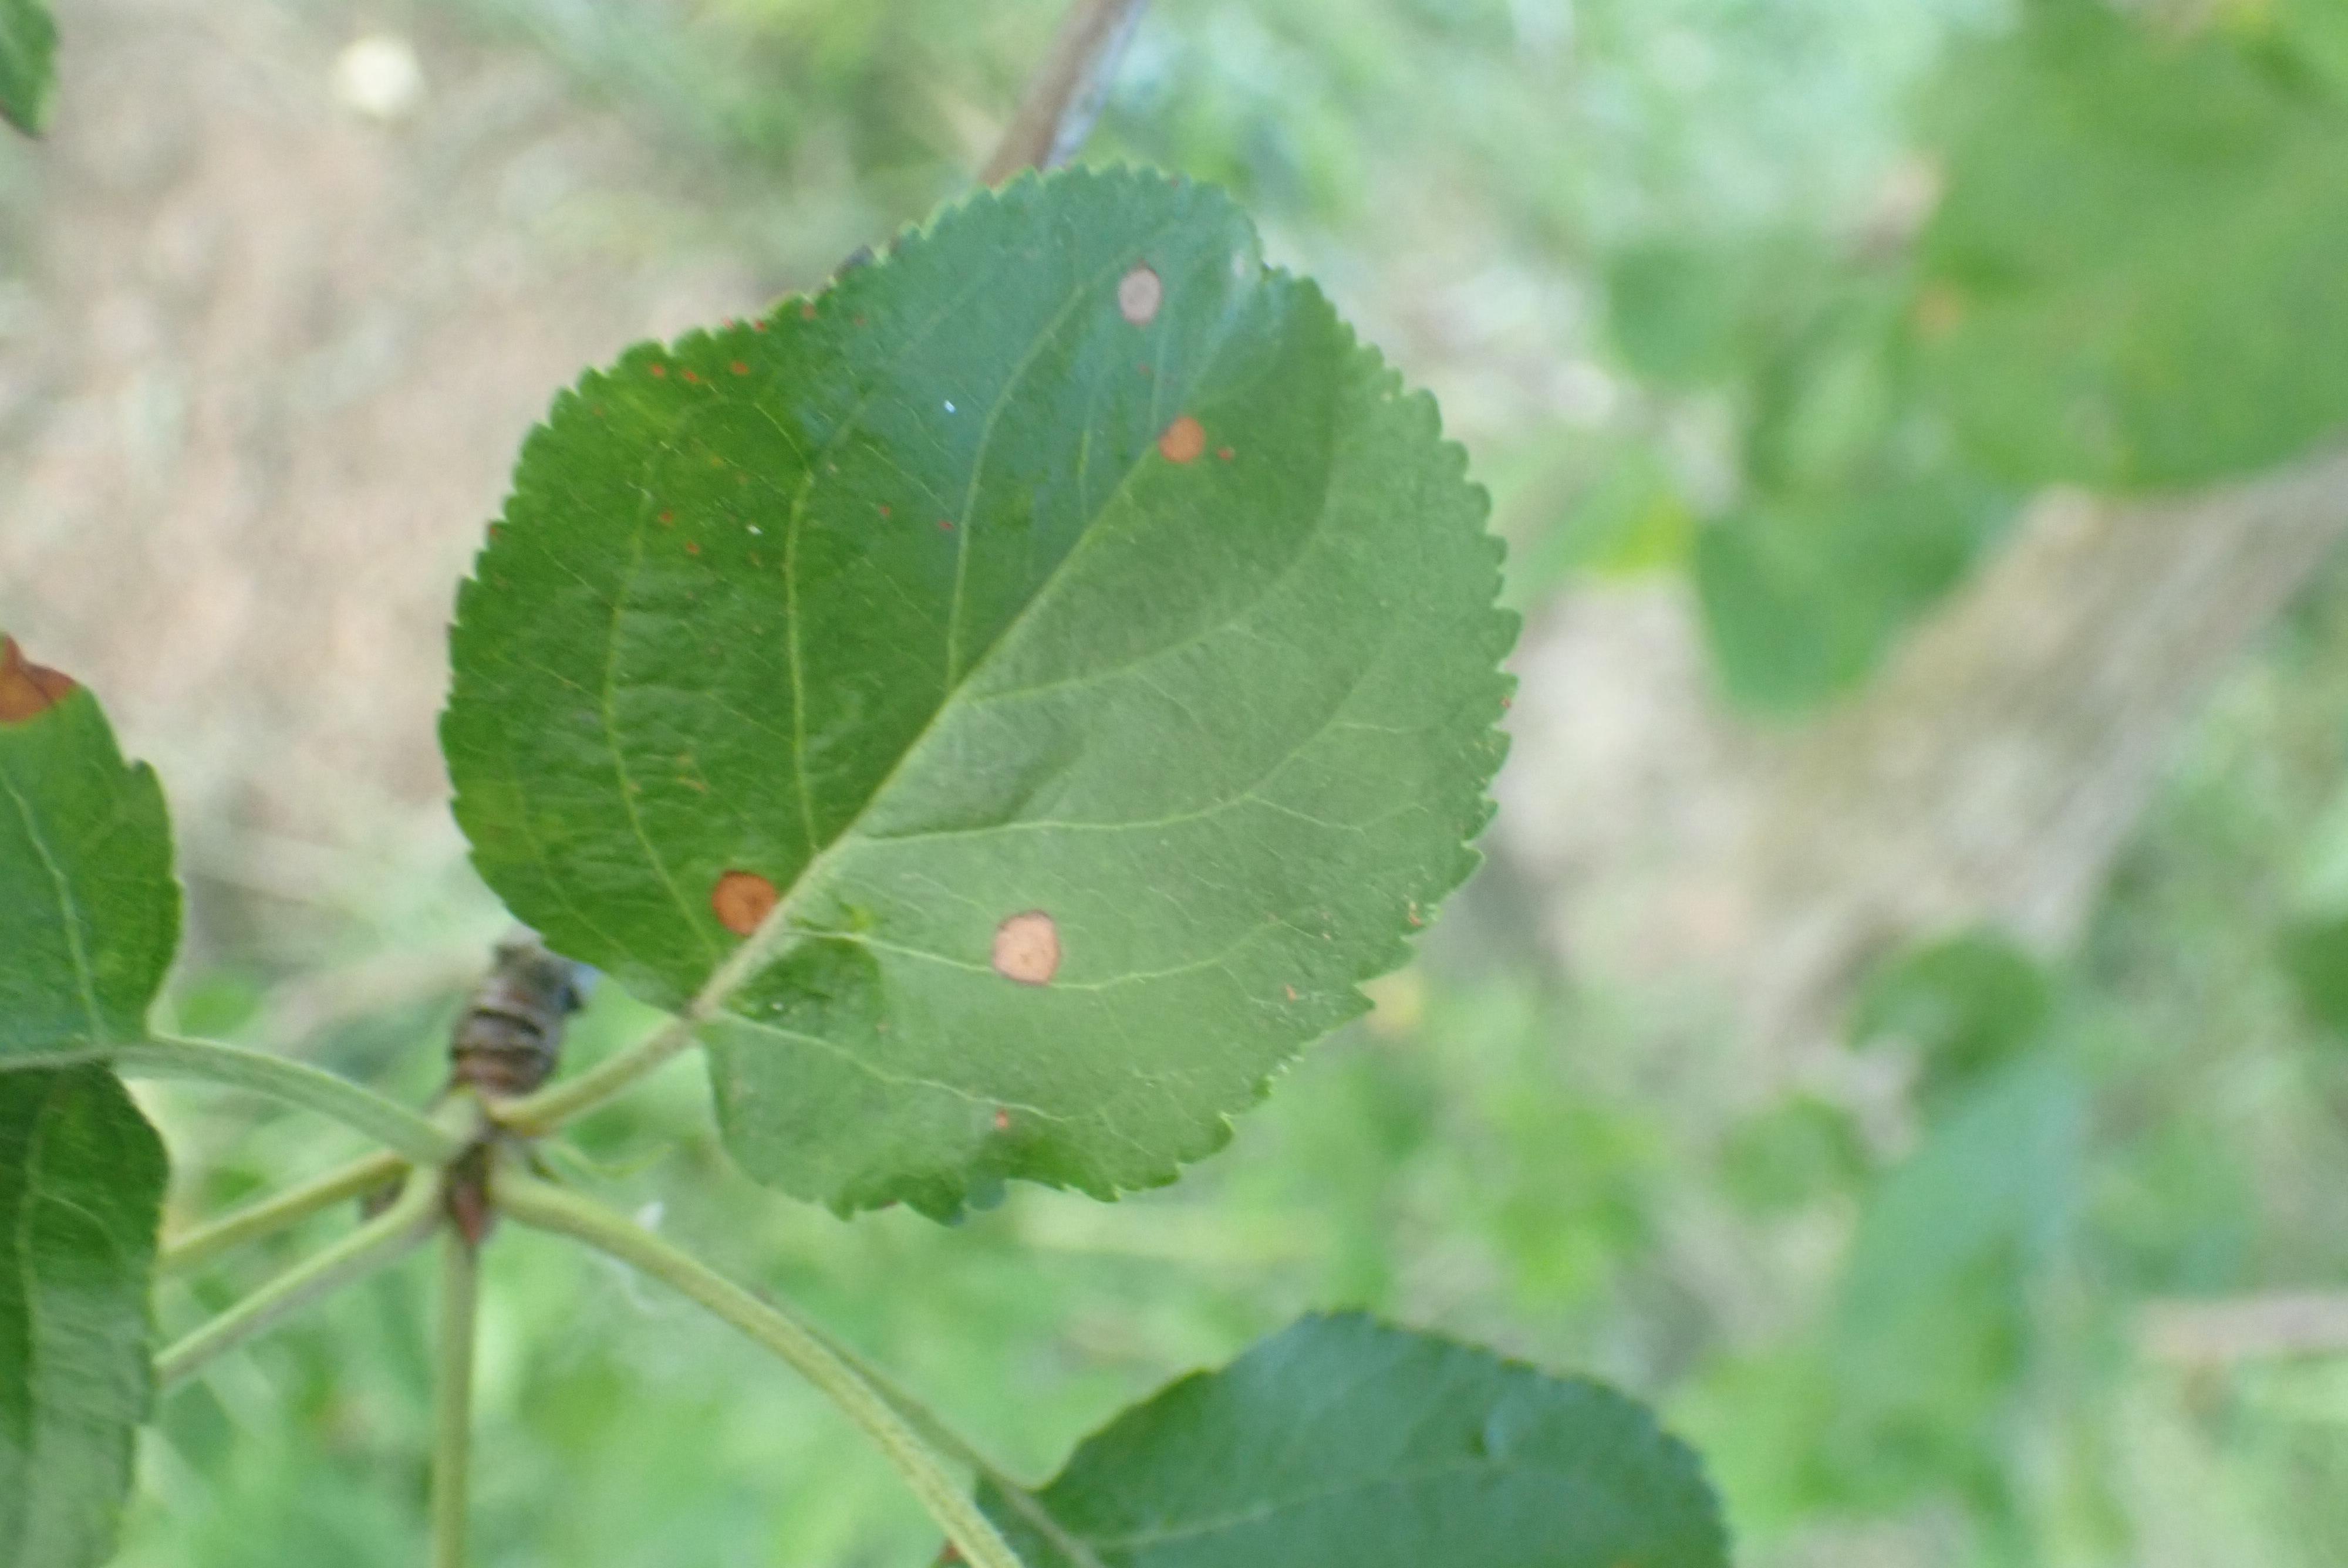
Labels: frog_eye_leaf_spot